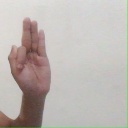
अक्षर: फ